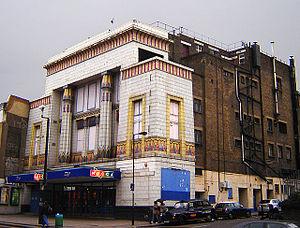
L'ancien cinéma Carlton est un bâtiment Art déco classé de grade II *, situé au 161–169 Essex Road, à Islington, à Londres. Il a été achevé en 1930 en tant que théâtre de cinéma avec une capacité de 2 226 places.